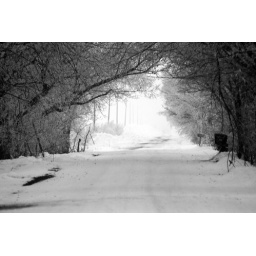
Winter in black and white 3